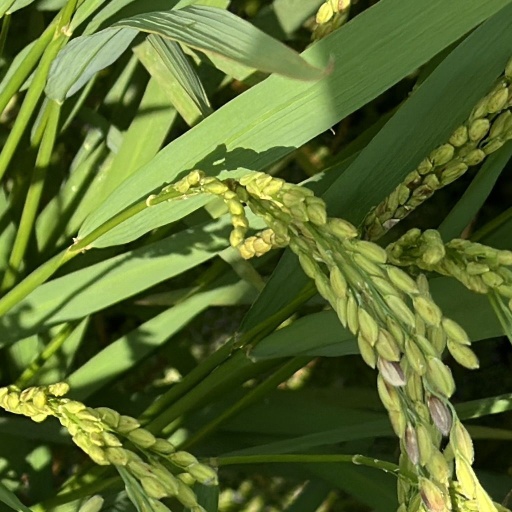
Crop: rice